Enforced disappearances in Belarus

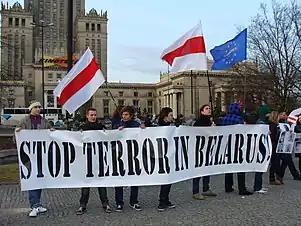
An event in support of rallies in memory of missing politicians in Belarus in Warsaw held on 16 September 2011.

The most infamous cases of people's disappearances in Belarus have occurred during the presidency of Alexander Lukashenko. For the most part, the people who have disappeared have been opponents of the president. They are considered cases of forced disappearance.